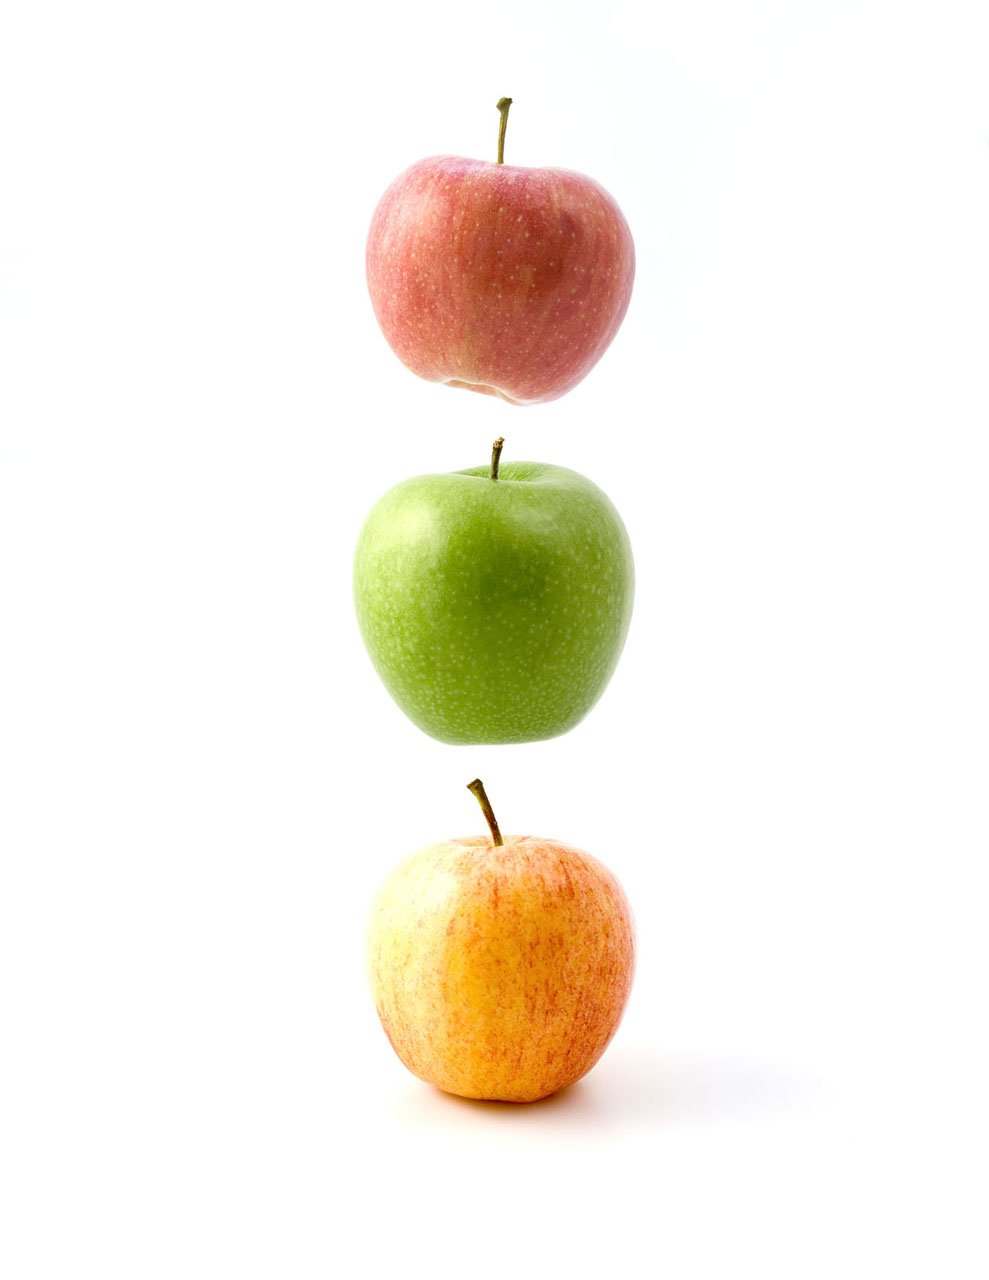
apple, plant, traffic, fruit, food, produce, floating, healthy, lights, apples, flowering plant, rose family, levitate, land plant, rose order